List of NASA missions

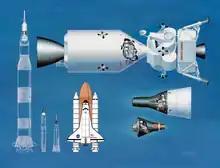
Comparison of NASA Mercury, Gemini, Apollo, and Space Shuttle spacecraft with their launch vehicles

This is a list of NASA missions, both crewed and robotic, since the establishment of NASA in 1957. There are over 80 currently active science missions.